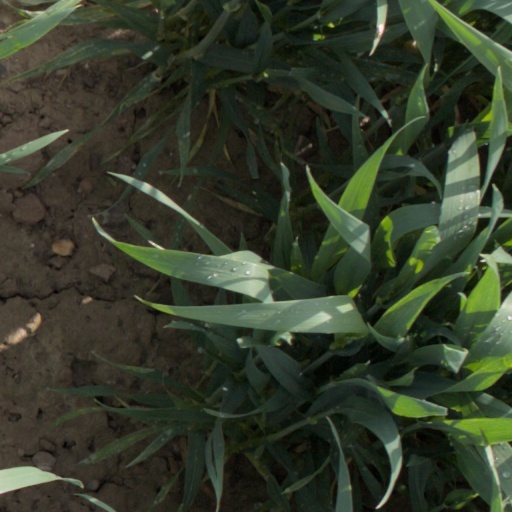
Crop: wheat